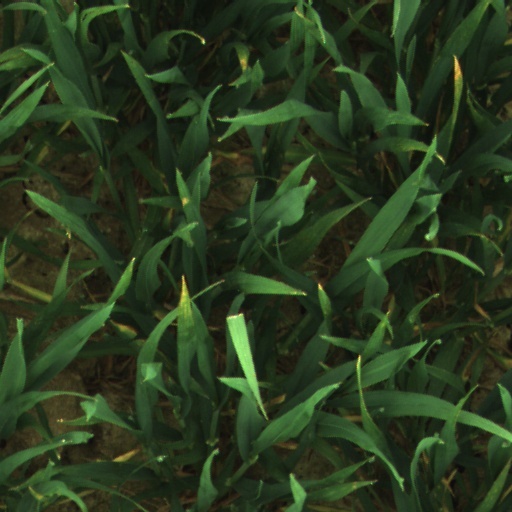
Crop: wheat